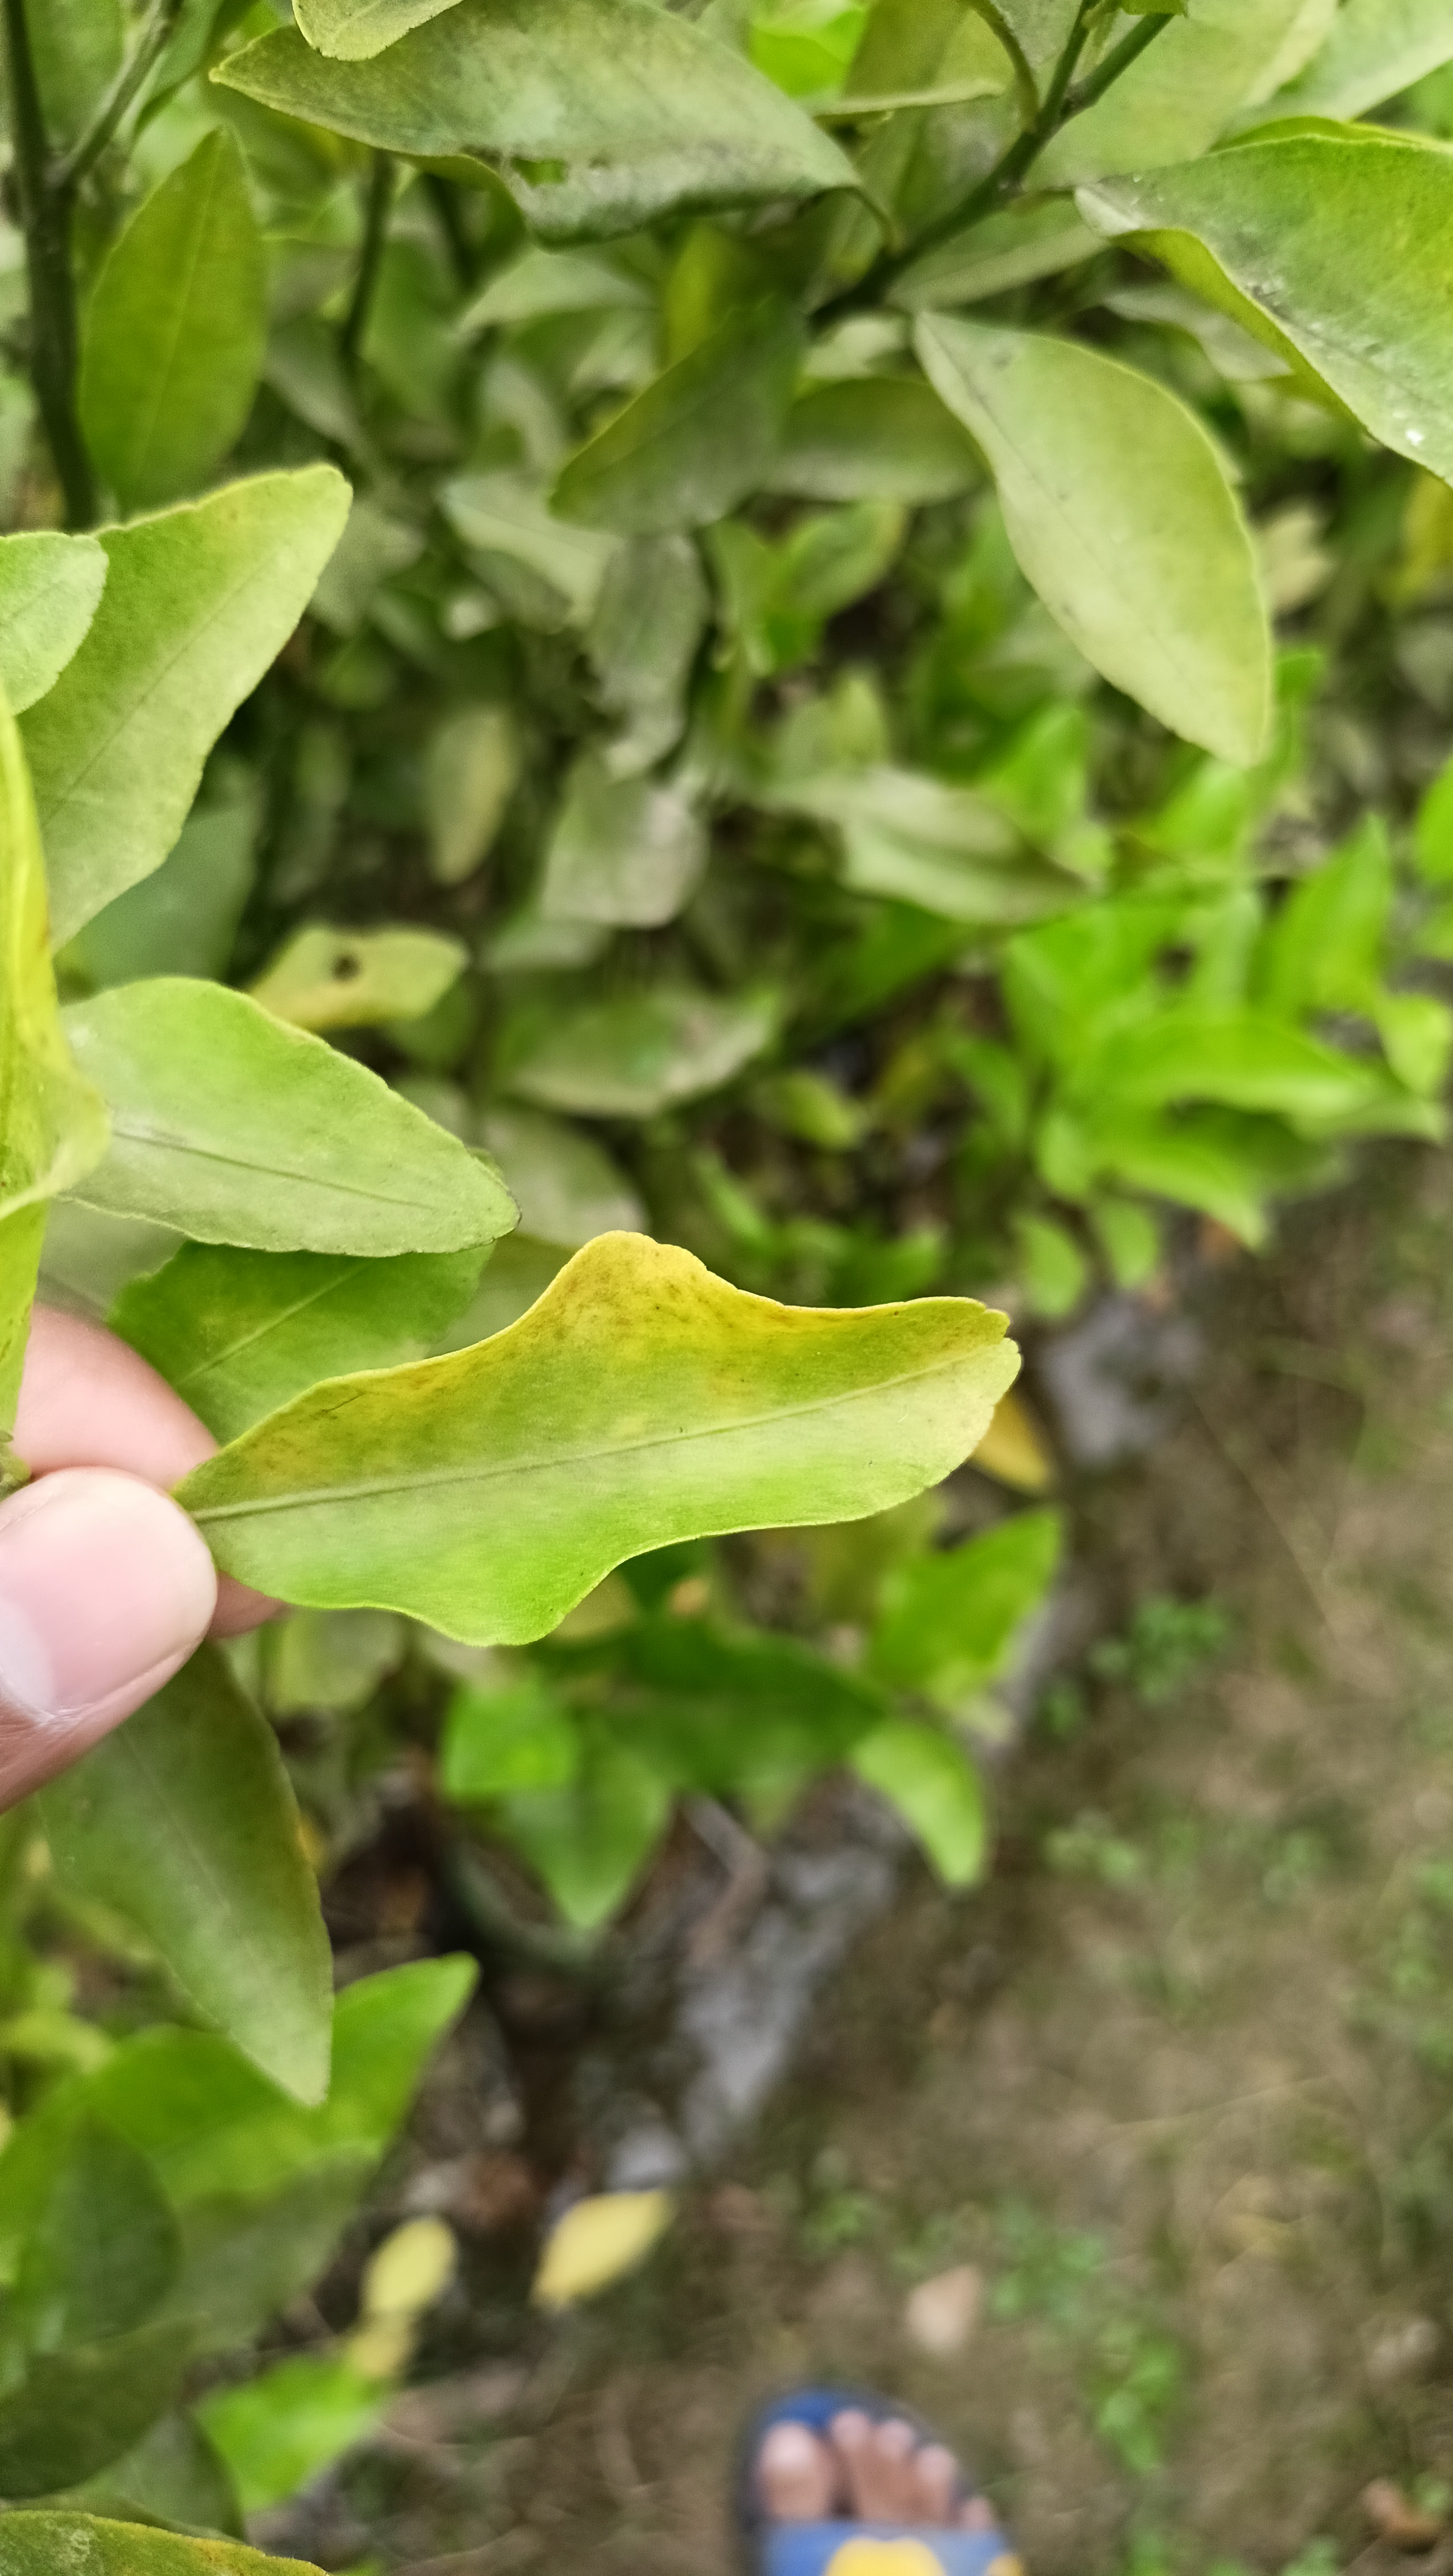
Mandarin leaf variety: Darjeling